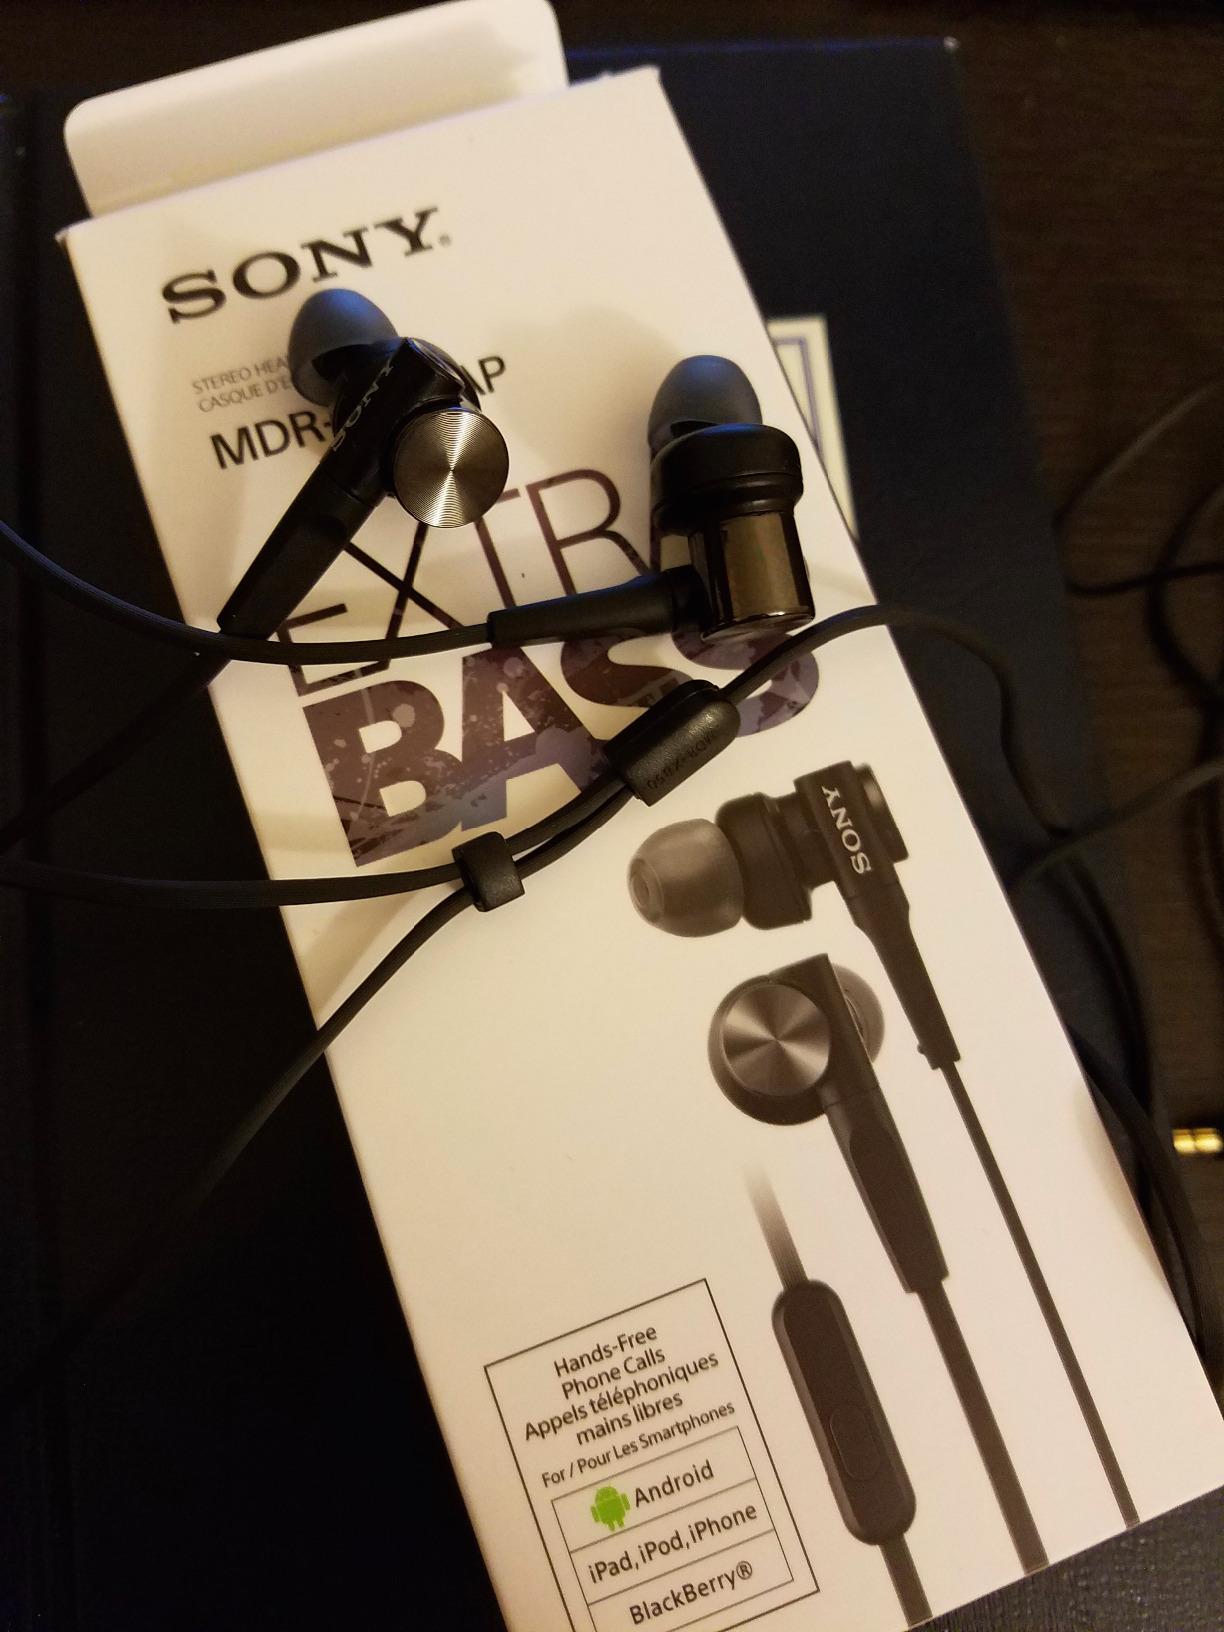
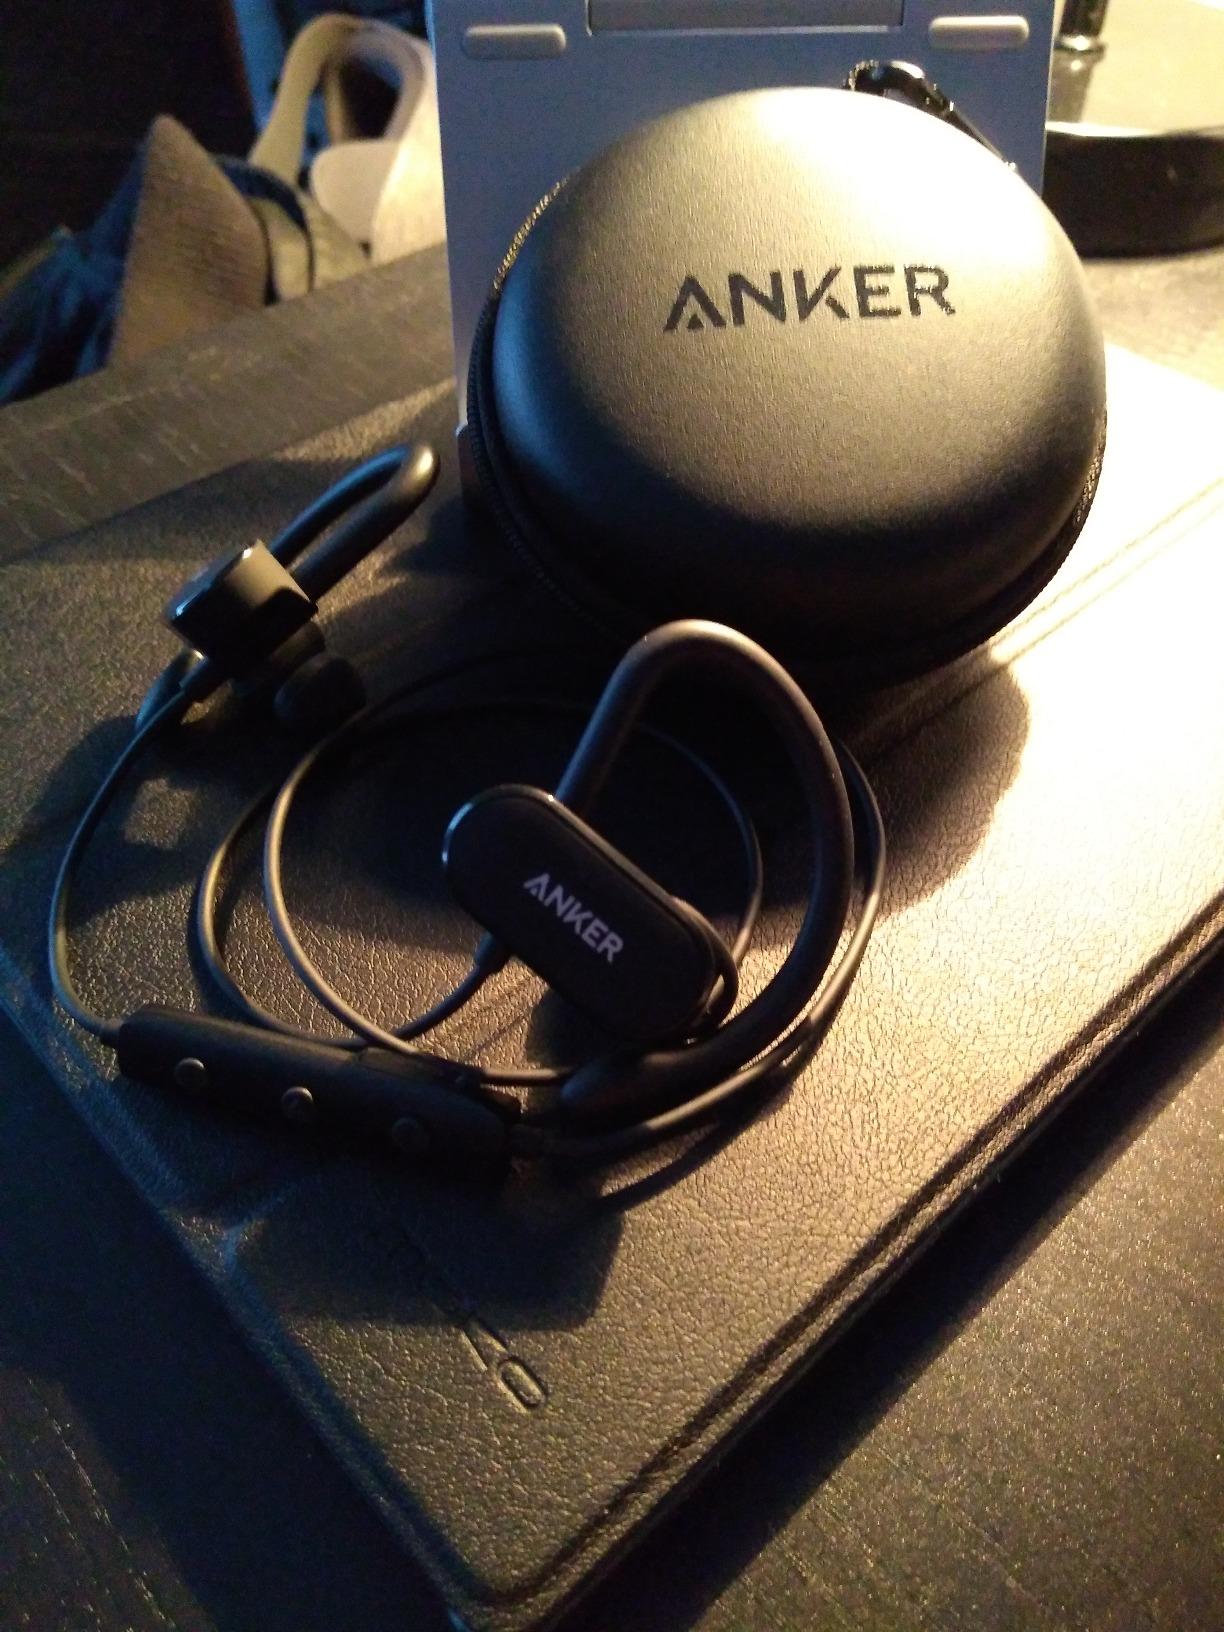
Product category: headphones
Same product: no